Nevada State Railroad Museum Boulder City

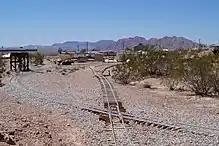
miniature railway

The museum hosts a gauge railroad. The miniatures are 1/8th full size and accommodate children and adults easily..